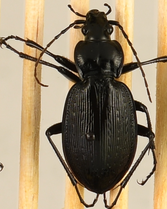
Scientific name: Carabus goryi
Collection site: Mountain Lake Biological Station NEON (MLBS), plot MLBS_009